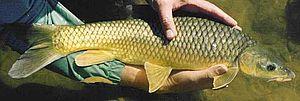
Labeobarbus est un genre de poissons téléostéens de l'ordre des Cypriniformes et de la famille des Cyprinidae.
L'Orange, long de 2 160 kilomètres, est le plus long fleuve d’Afrique du Sud.